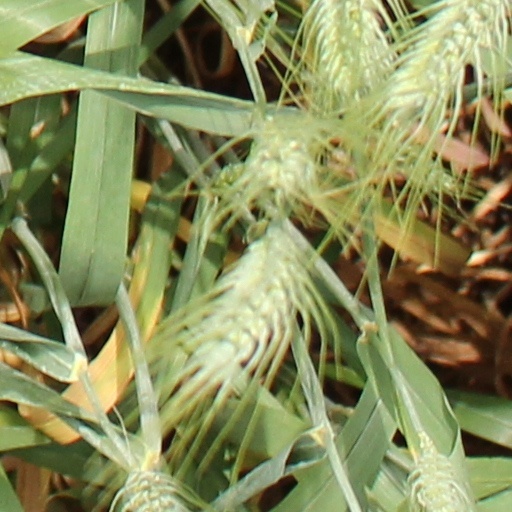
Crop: wheat